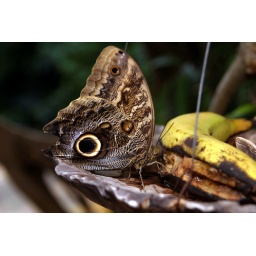
A butterfly feeds on an over-ripe banana at the Butterfly Pavilion in Westminster, Colorado.